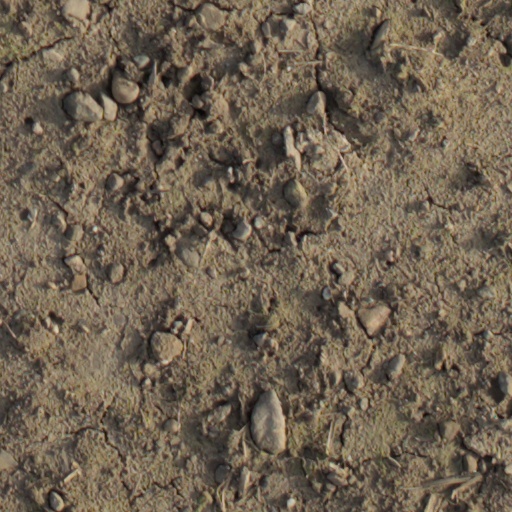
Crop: wheat